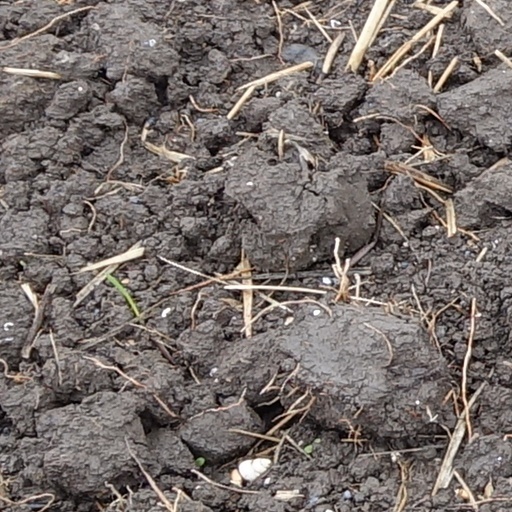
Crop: wheat